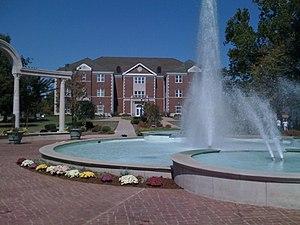
L'University of Central Arkansas est une grande institution américaine, située dans le comté de Faulkner, dans l'Arkansas, aux États-Unis. C'est une université publique.